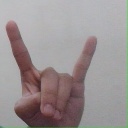
अक्षर: श